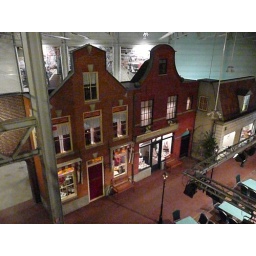
Het DAF Museum is gevestigd in een industrieel monument in Eindhoven. In het DAF Museum zie je de hele geschiedenis van de DAF voertuigen.